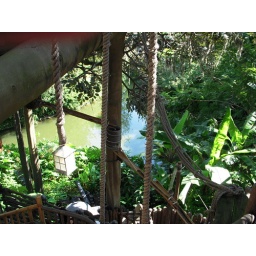
Up in a really cool tree house